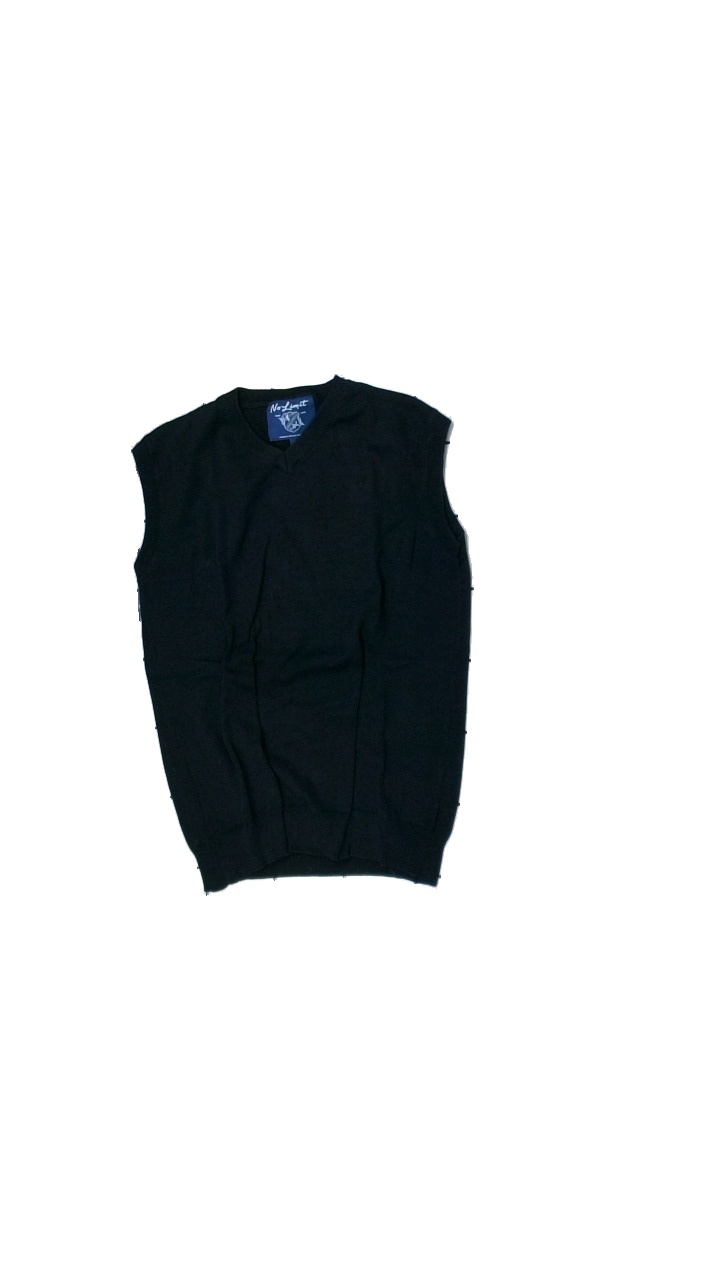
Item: Vest (Unisex)
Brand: No Limit
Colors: Blue
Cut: Regular, V-collar
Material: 100% cotton
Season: All
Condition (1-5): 3
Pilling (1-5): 5
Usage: Reuse
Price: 50-100